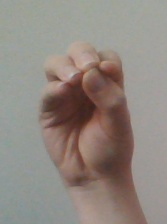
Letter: ha